Land of Illusion Starring Mickey Mouse

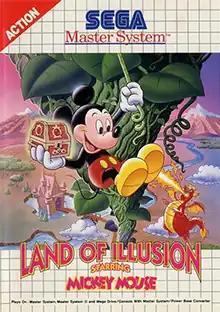
Master System cover art

Land of Illusion Starring Mickey Mouse, released in Japan as and in Brazil as Land of Illusion Estrelando Mickey Mouse, is a platform game developed and published by Sega for the Master System and Game Gear.